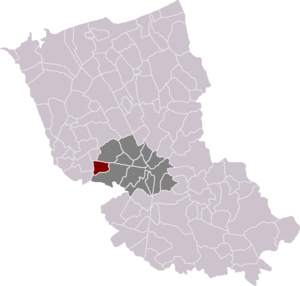
Buysscheure est une commune française, située dans le département du Nord en région Hauts-de-France.